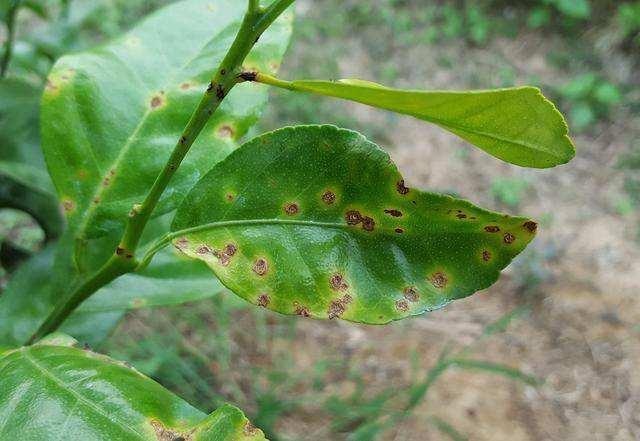
Plant: Citrus
Disease: citrus canker